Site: brandenburg
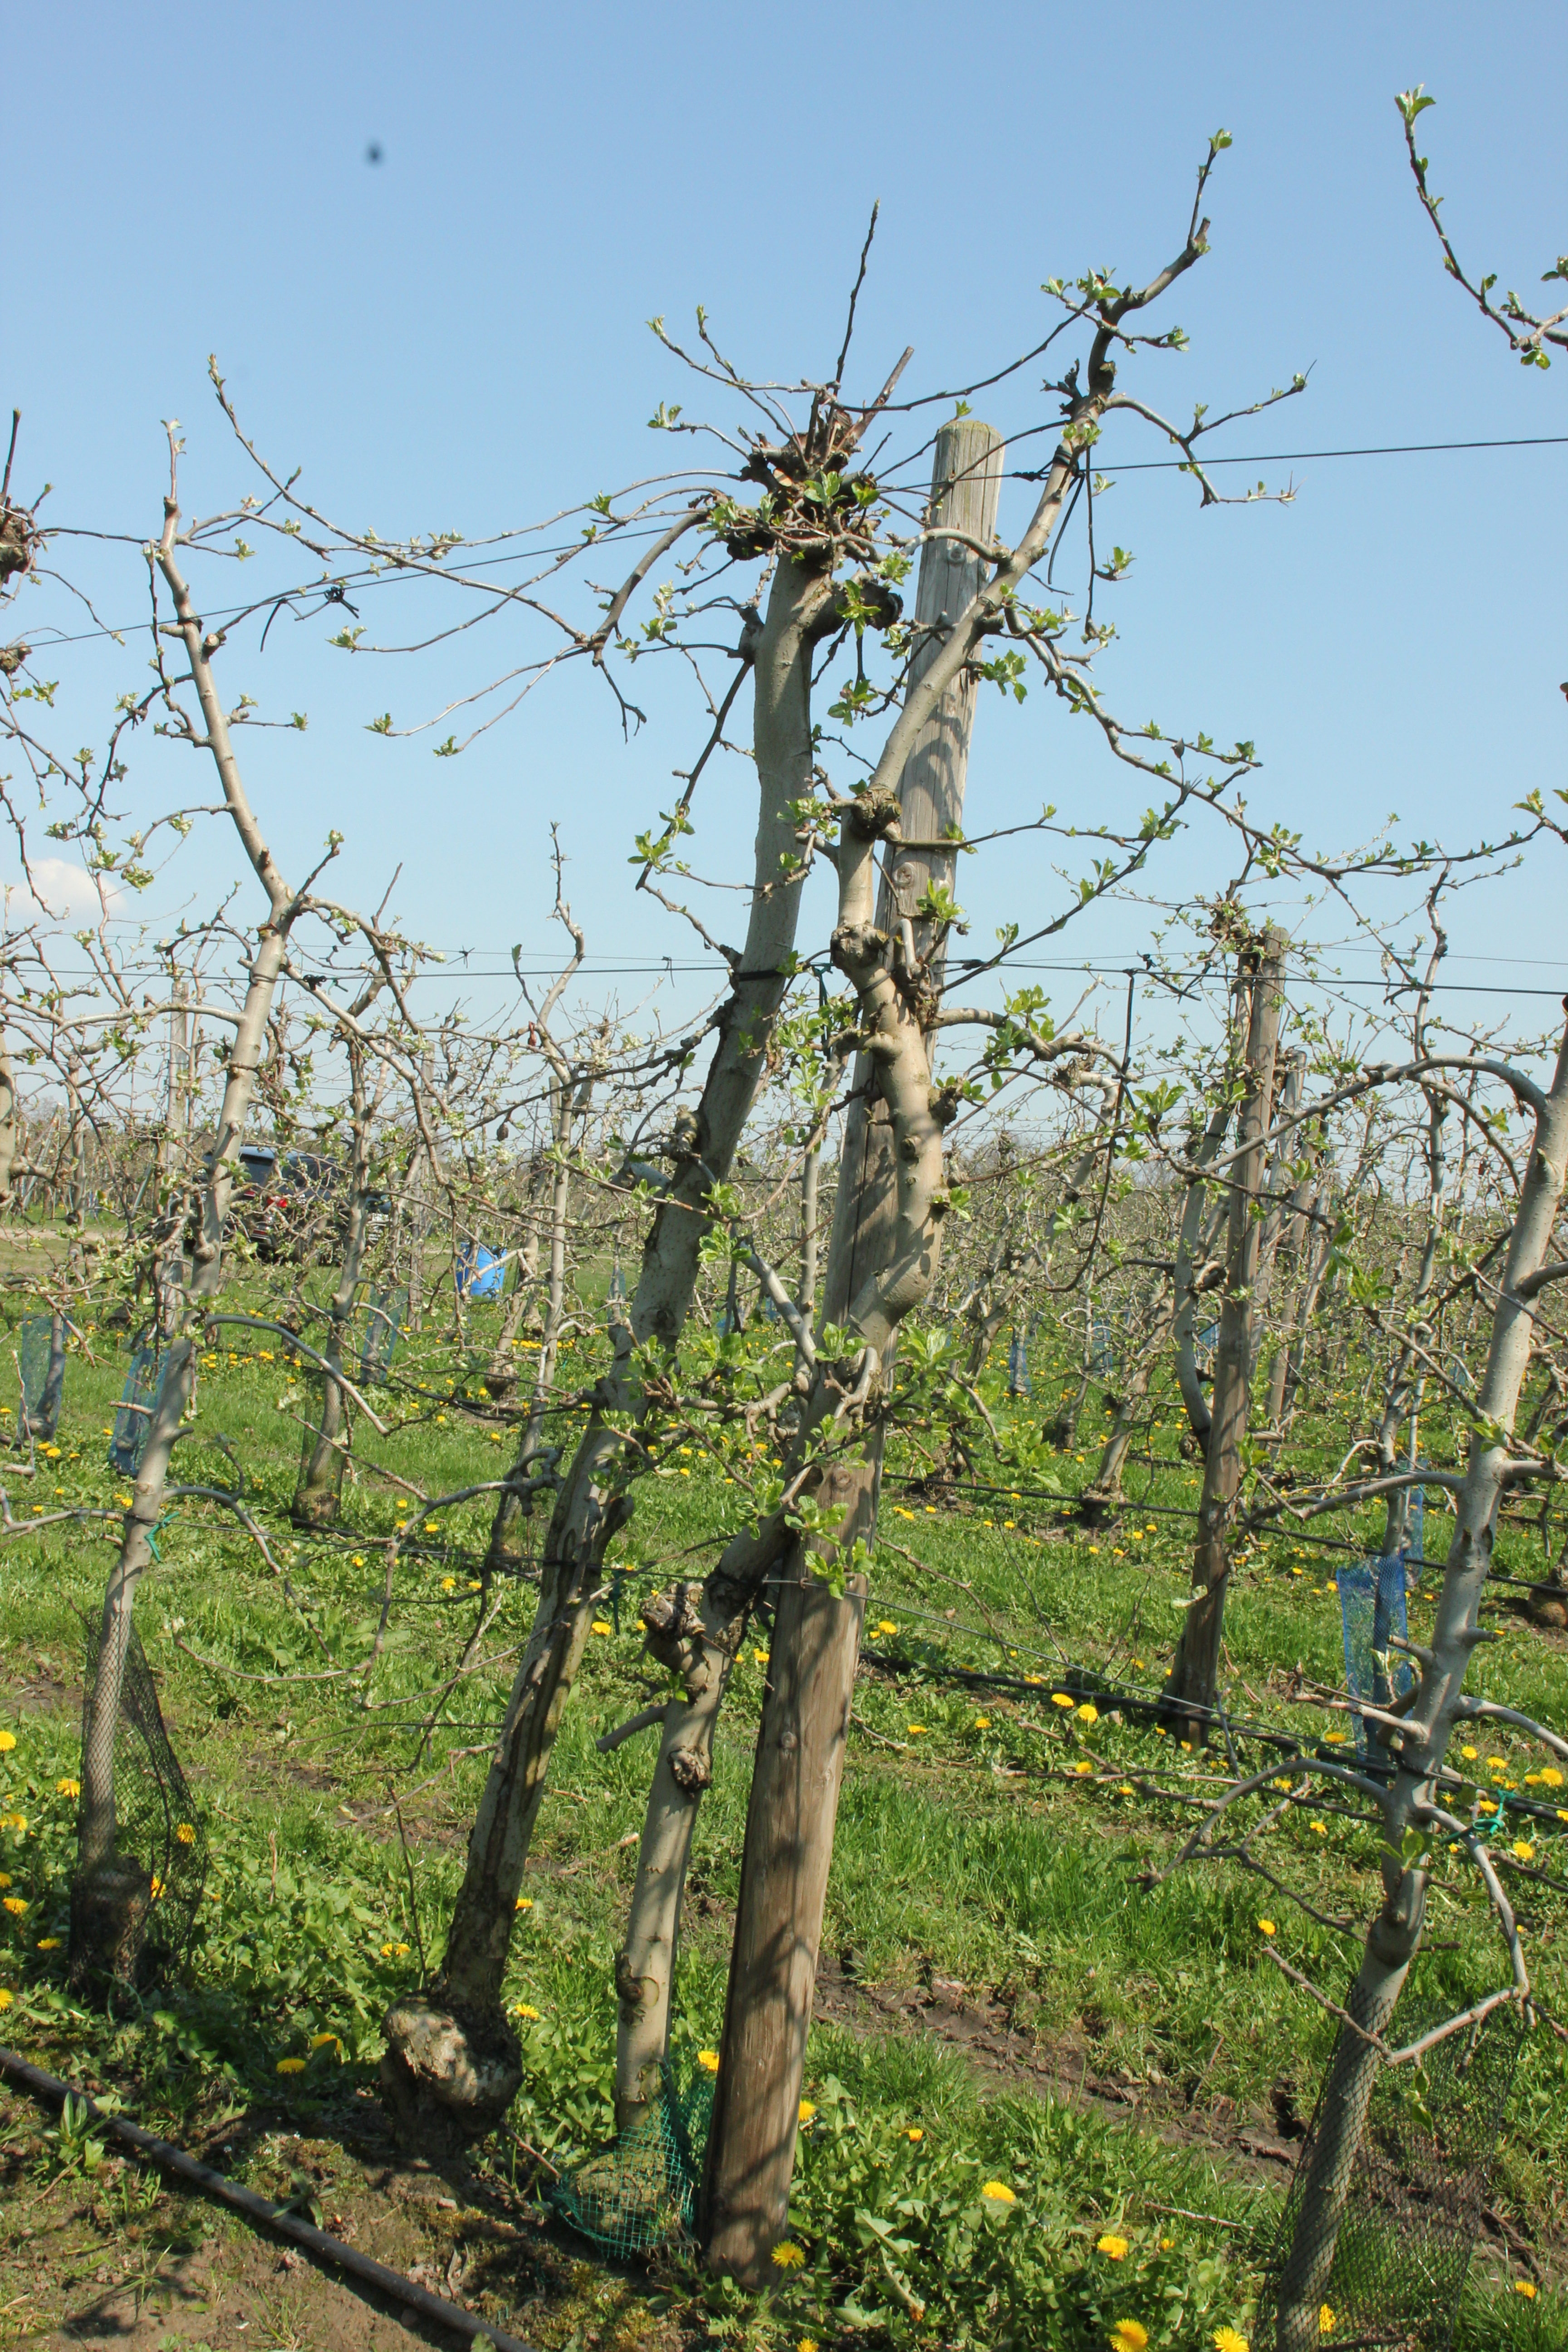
Growth stage (BBCH 56): Inflorescence emergence